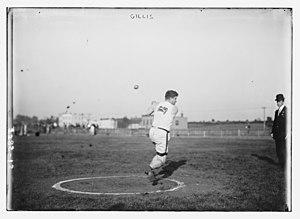
Cette page concerne des événements d'actualité qui se sont produits durant l'année 1883 dans la province canadienne de la Nouvelle-Écosse.
Duncan Gillis est un athlète canadien spécialiste du lancer du marteau et du lancer du disque.